Gabriel Gabrielsen Holtsmark

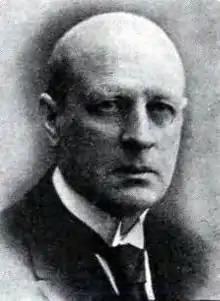
Gabriel Gabrielsen Holtsmark

Gabriel Gabrielsen Holtsmark (1 February 1867 – 20 July 1954) was a Norwegian educator, physicist and actuary.